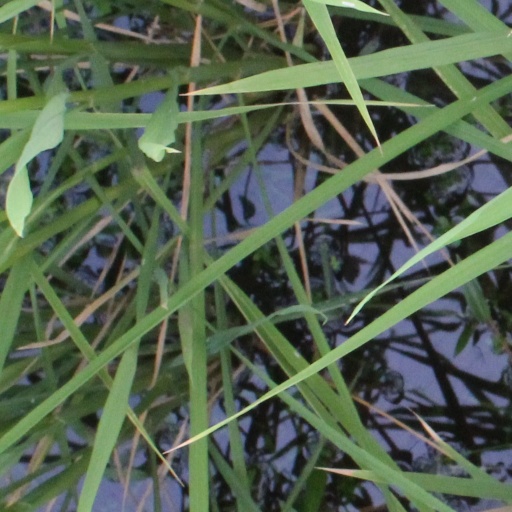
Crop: rice